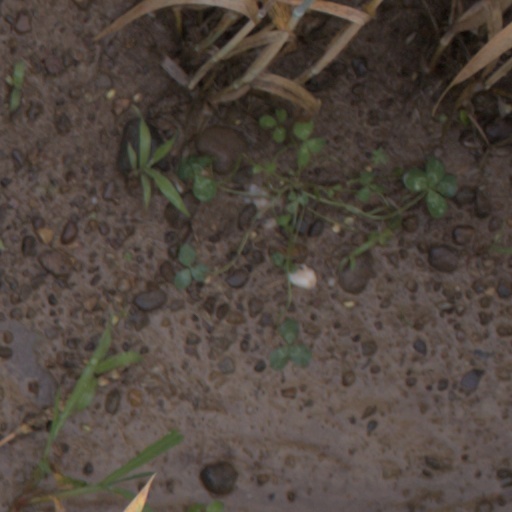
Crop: wheat